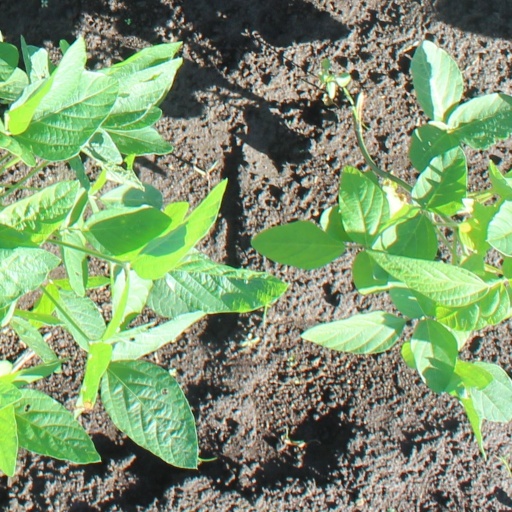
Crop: soybean